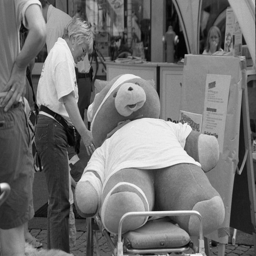
A giant brown teddy bear wearing a tennis uniform.
A lady standing beside a large teddy bear on a bench.
A huge teddy bear laying on a cot getting taken care of.
A large teddy bear sits on a chair
A giant teddy bear is on a stretcher with a woman standing over it.